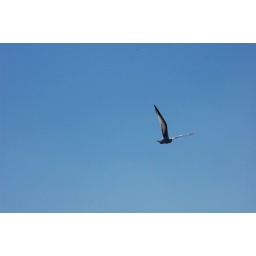
bird in the sky